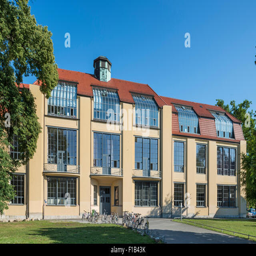
main building , design by architect